Dunloe Ogham Stones

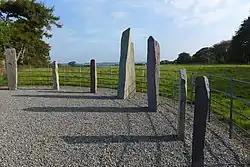

Dunloe Ogham Stones (CIIC 197–203, 241) is a collection of ogham stones forming a National Monument located in County Kerry, Ireland.